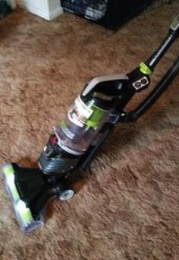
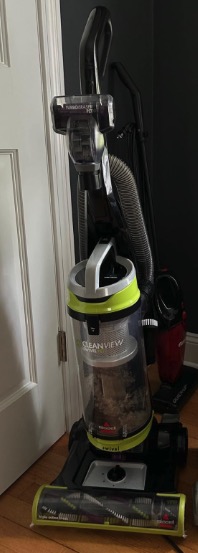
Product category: items_vacuum
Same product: no